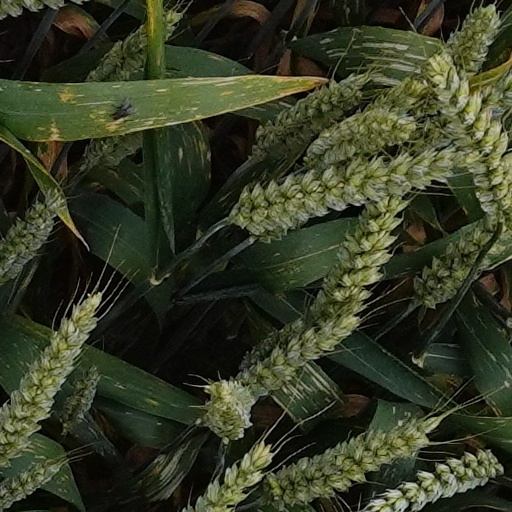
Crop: wheat